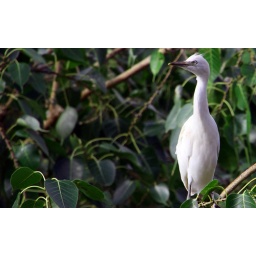
Roosting in a tree outside our house, this bird gives us the once-over